Animal Coloration (book)

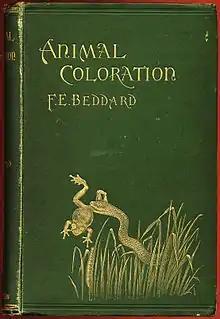
Cover of first edition

Animal Coloration, or in full Animal Coloration: An Account of the Principal Facts and Theories Relating to the Colours and Markings of Animals, is a book by the English zoologist Frank Evers Beddard, published by Swan Sonnenschein in 1892. It formed part of the ongoing debate amongst zoologists about the relevance of Charles Darwin's theory of natural selection to the observed appearance, structure, and behaviour of animals, and vice versa.